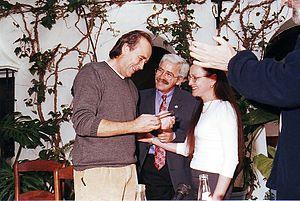
Joan Manuel Serrat i Teresa est un auteur-compositeur-interprète espagnol. Il est surnommé El noi del Poble-sec ou El Nano en Argentine.